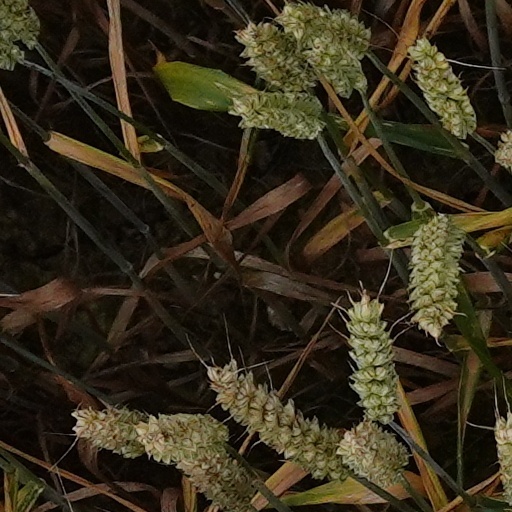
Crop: wheat